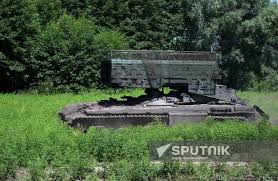
Label: TOS-1